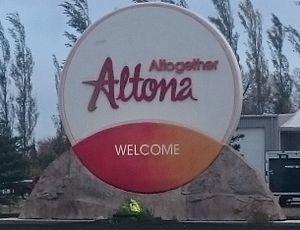
Altona est une ville à prédominance mennonite du sud du Manitoba à environ 100 km au sud-ouest de Winnipeg et à 133 km au nord de Grand Forks, Dakota du Nord. Altona est reconnue comme la Capitale canadienne du tournesol. La localité est enclavée dans la municipalité rurale de Rhineland.